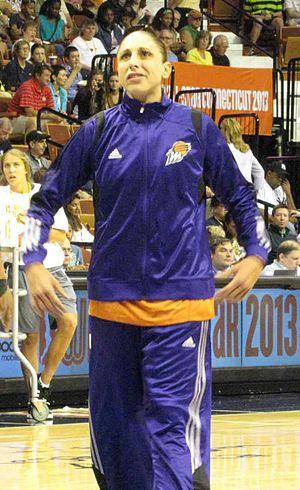
Les Finales WNBA sont les finales de la Women's National Basketball Association et la conclusion des Playoffs WNBA, ayant lieu début septembre et jouées au meilleur des cinq matchs. La série se dispute entre le vainqueur de la finale de la Conférence Est et le vainqueur de la finale de la Conférence Ouest.
Diana Taurasi, née le 11 juin 1982 à Chino en Californie, est une joueuse italo-américaine de basket-ball. Elle possède à son palmarès tous les titres les plus importants du basket-ball féminin : quadruple championne olympique, en 2004, 2008, 2012 et 2016 avec les États-Unis, au même titre que Tamika Catchings et Sue Bird, championne du monde, triple championne NCAA, triple championne WNBA et quadruple vainqueur de la compétition des clubs la plus importante en Europe, l'Euroligue. Elle remporte à trois reprises le titre mondial, en 2010, 2014 et 2018. Elle est désignée à deux reprises meilleure joueuse du tournoi NCAA et meilleure joueuse de WNBA en 2009.